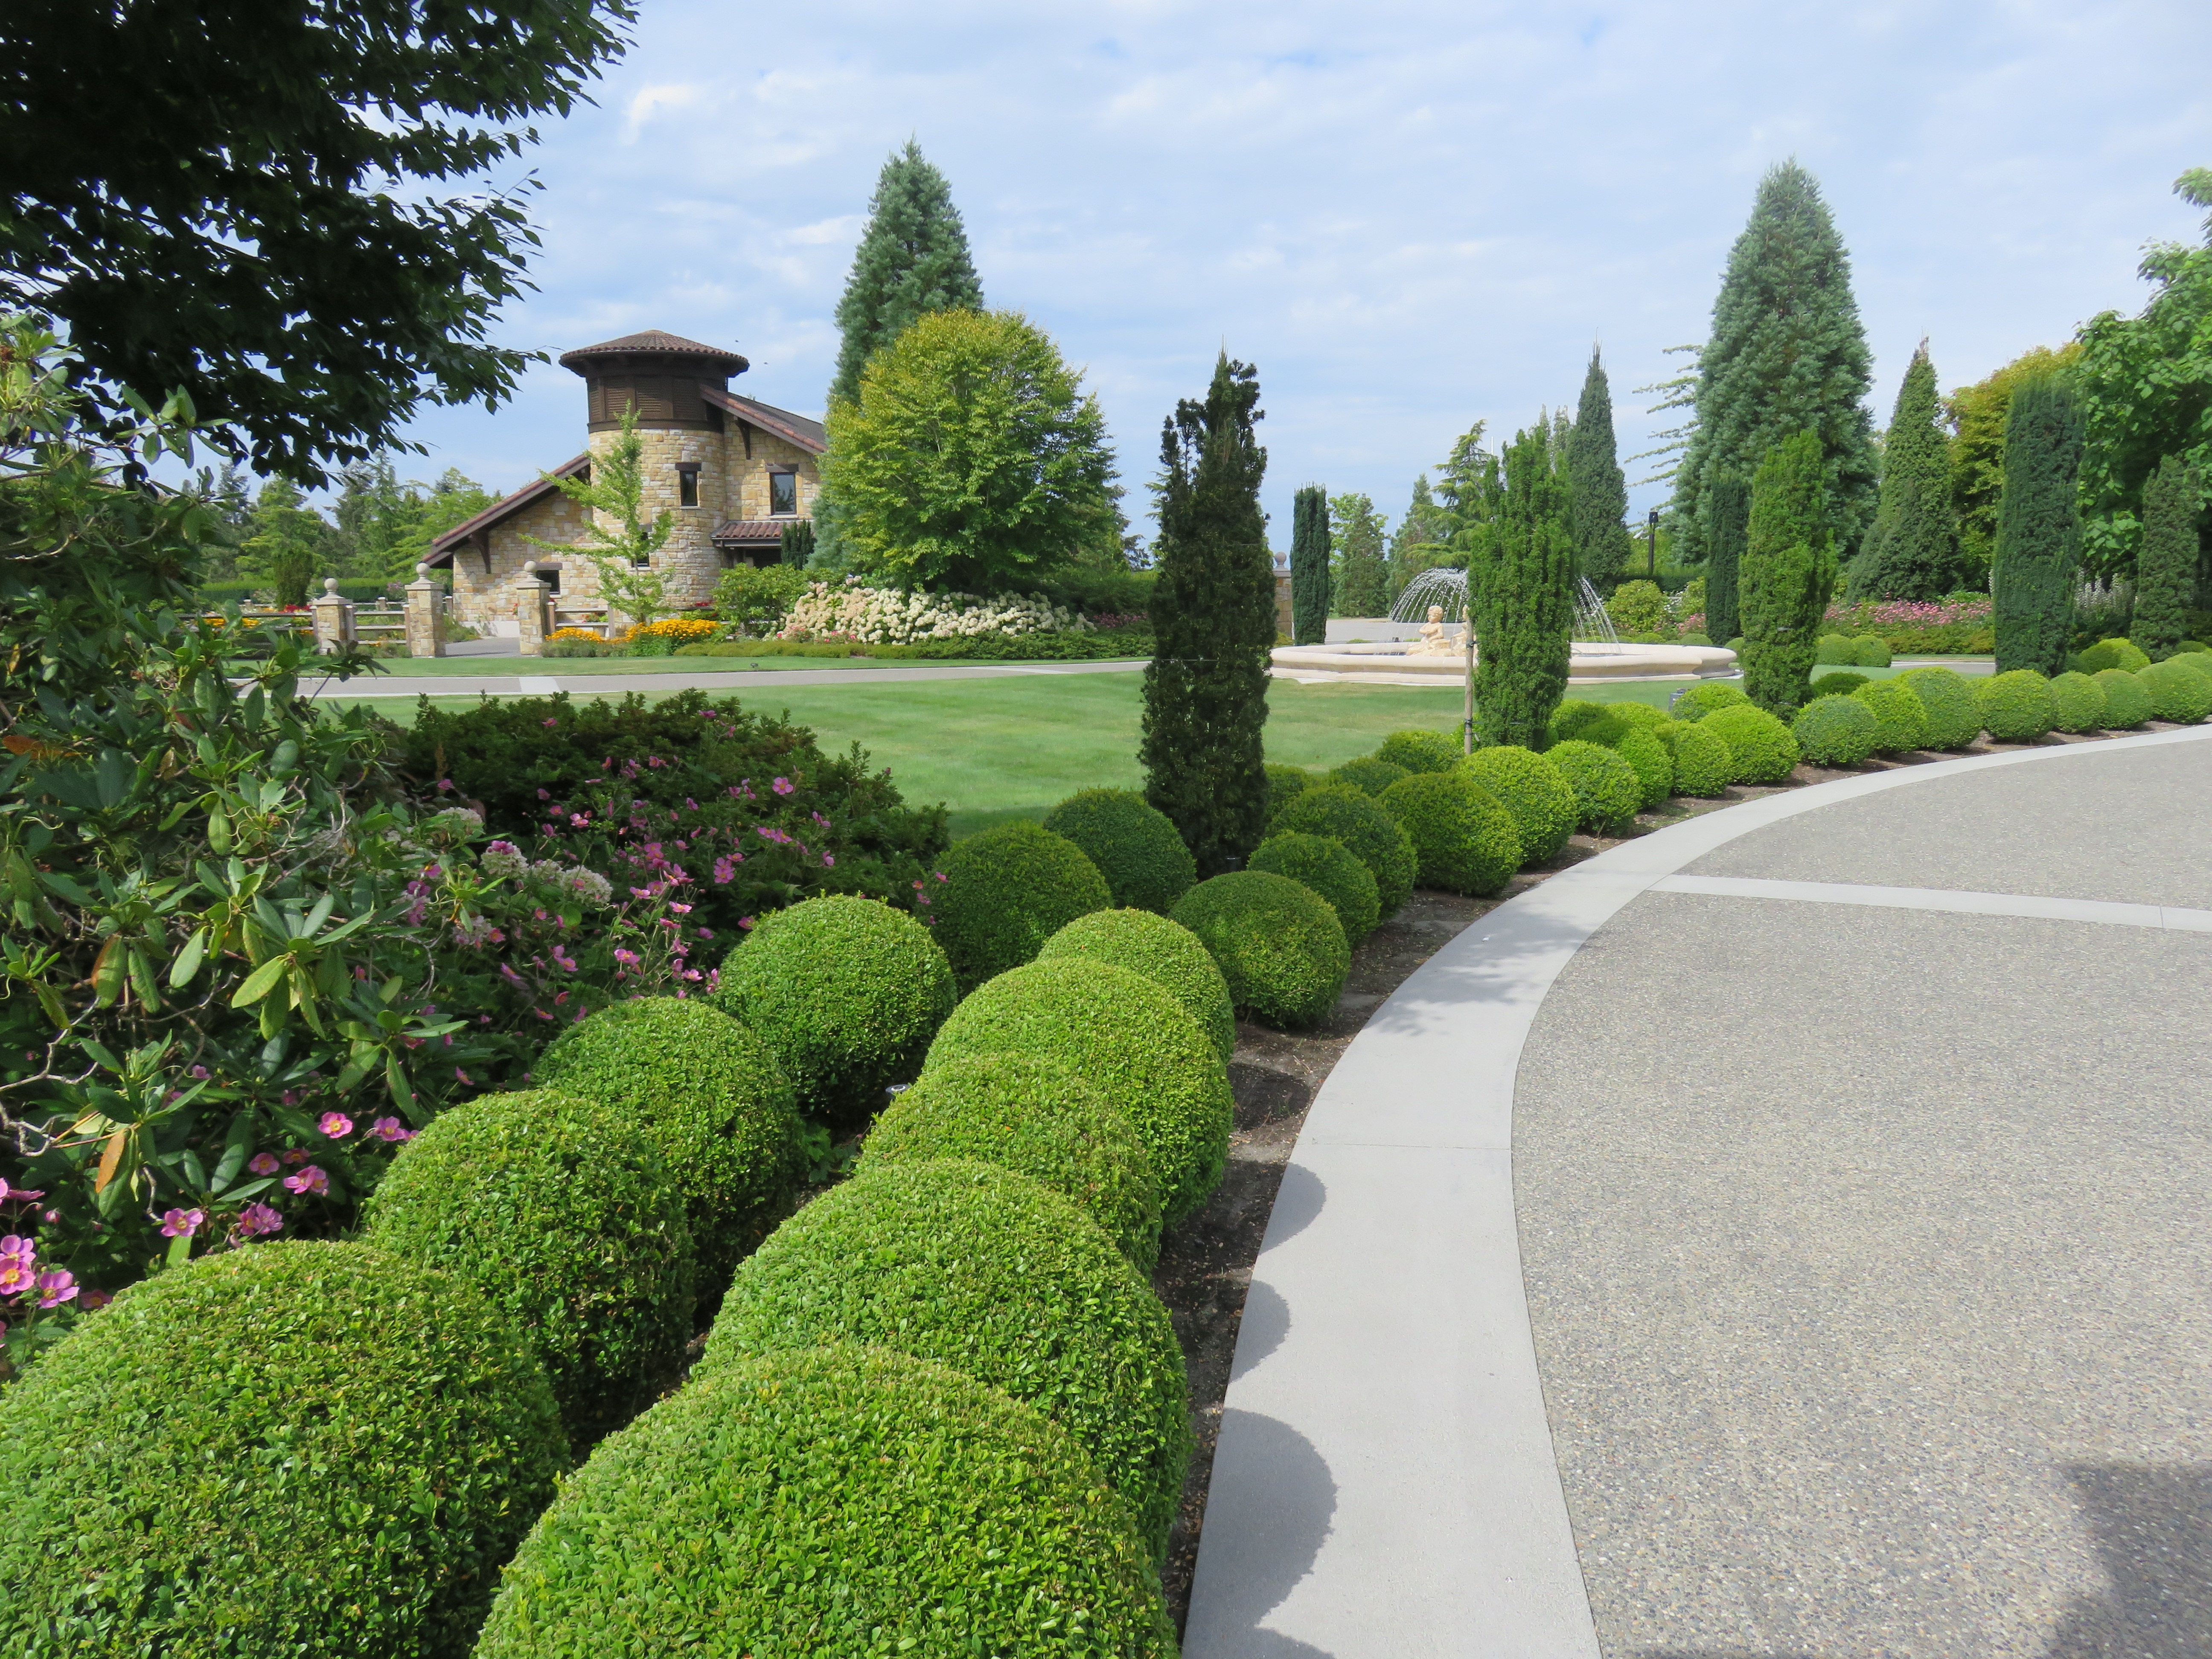
tree, grass, lawn, flower, garden, greenery, trees, landscaping, shrub, botanical garden, estate, yard, hedge, manicured, residential area, woody plant, landscape architect